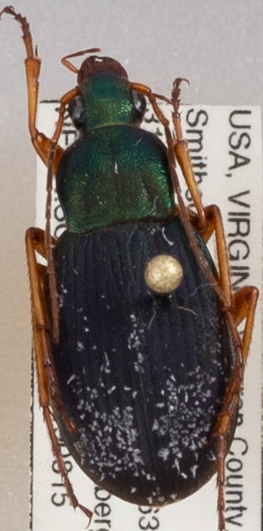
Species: Chlaenius aestivus
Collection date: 2019-08-15
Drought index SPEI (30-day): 0.198
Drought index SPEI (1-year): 1.93
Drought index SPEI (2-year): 2.09